Twerton Park

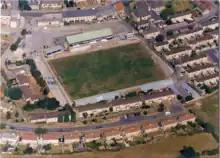
An aerial shot of the ground in the 1980s

In 1961, Bath City were to play Brighton & Hove Albion in the FA Cup third round. Work began to remove 1,500 tons of earth from the Bristol End, for the construction of a temporary stand to hold an extra 2,000 people. It was a calculated gamble by chairman Arthur Mortimer who was aware that the cost would almost held the profit margins but he was adamant that as many Bathonian's as possible should see the game. More of The Popular Side terracing was concreted, the press had "boosted the game to such as degree" that many predicted 15,000, in fact 18,020 roared Bath City on. Attendances on average during the 1940s and 1950s were some of the highest recorded in Bath City's history. Notable large home attendances during this period included; 17,000 in 1944 vs Aston Villa 14,000 vs Southend United in the 1952–53 season and 11,700 at Twerton Park against rivals Yeovil Town in 1957. The record attendance of 18,020 was recorded in 1960 versus Brighton & Hove Albion.